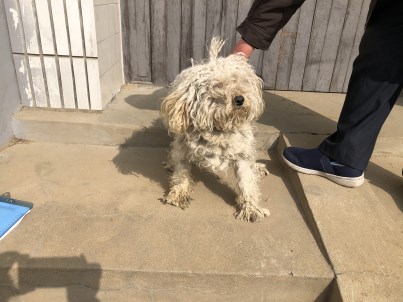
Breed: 7449-n000128-teddy